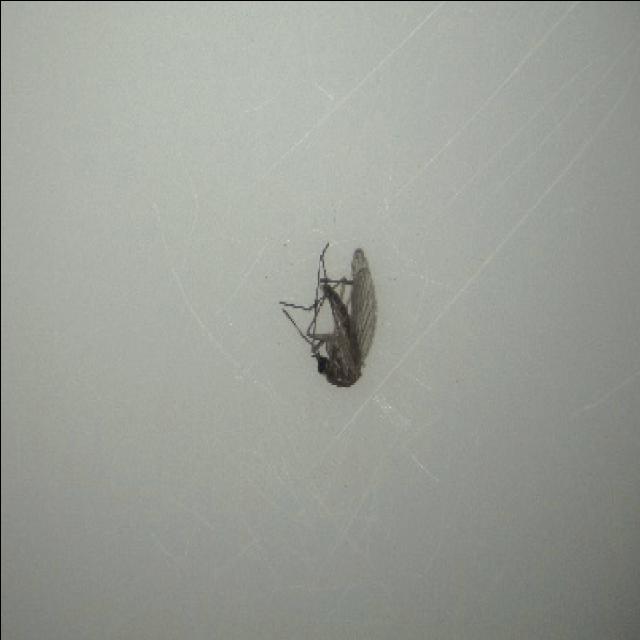
Species: culex_tritaeniorhynchus